Military career of L. Ron Hubbard

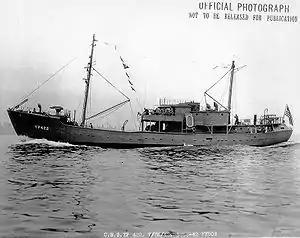
The yard patrol craft USS "YP-422", L. Ron Hubbard's first command, a few days before its official commissioning

Hubbard was posted to the Office of the Cable Censor in New York City after returning to the US at the end of March 1942. As the office had recently ceased to be an organ of Naval Intelligence, his status was amended to deck officer. He was also promoted (as part of a batch of other officers of the same grade) on June 15, 1942, to lieutenant, senior grade, the highest rank he was to hold during his active service.